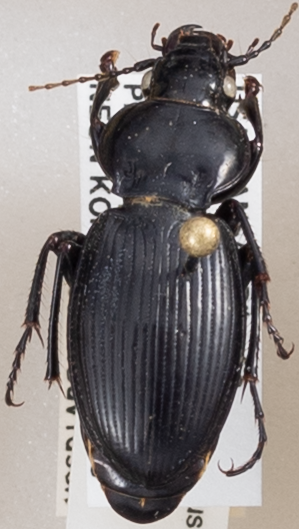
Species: Cyclotrachelus sodalis colossus
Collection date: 2020-06-15
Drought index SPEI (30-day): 0.142
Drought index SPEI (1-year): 1.038
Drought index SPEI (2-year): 1.69